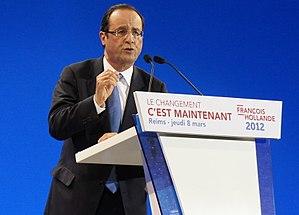
Réunion publique du candidat François Hollande à Reims.